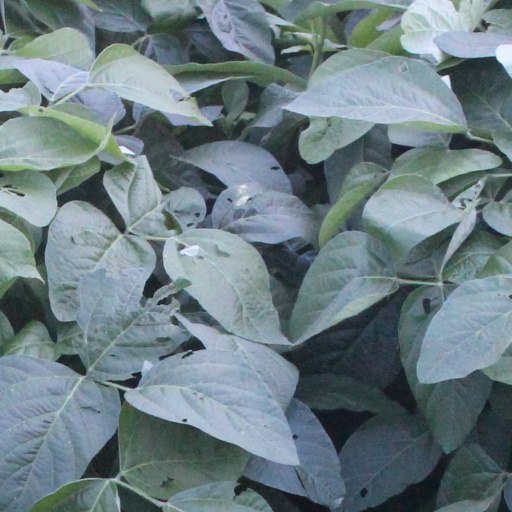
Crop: soybean